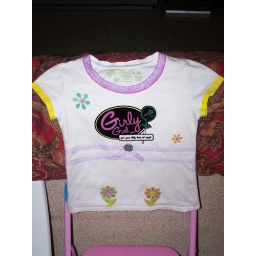
Look I made over Gabby's stained plain white shirt